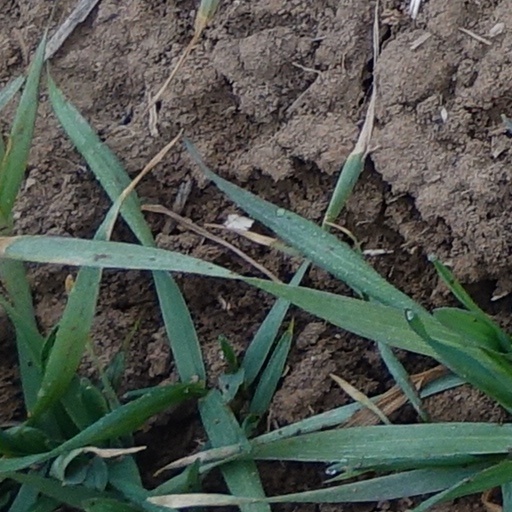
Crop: wheat